Raphaël Gesqua

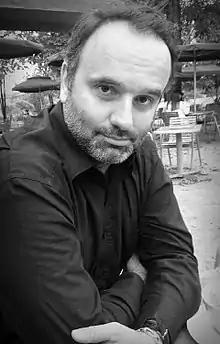
Raphaël Gesqua

Raphaël Gesqua (born February 11, 1972, in Paris) is a French composer, arranger and sound designer.